Decidua

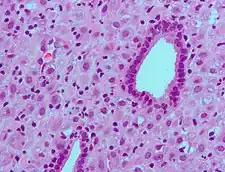
Micrograph of decidualized endometrium due to exogenous progesterone. H&E stain.

The decidua has a histologically-distinct appearance, displaying large polygonal decidual cells in the stroma. These are enlarged endometrial stromal cells, which resemble epithelium (and are referred to as "epithelioid").